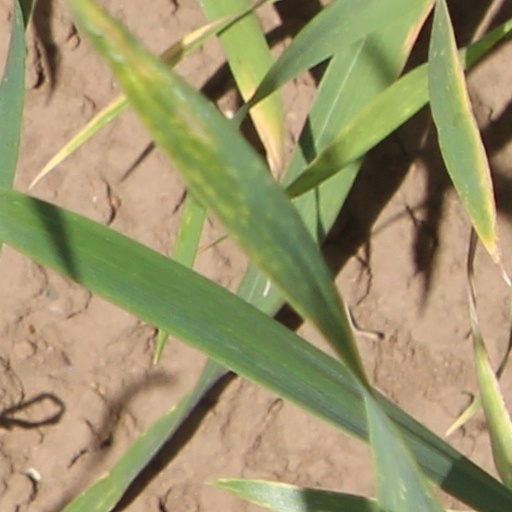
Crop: wheat